Javarris Williams

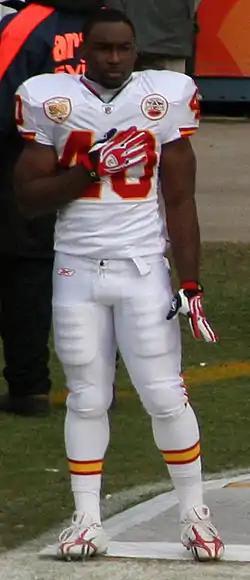
Williams during his tenure with the Chiefs.

Javarris Jamiel Williams (born April 8, 1986) is an American former professional football player who was a running back in the National Football League (NFL). He played college football for the Tennessee State Tigers. Williams was selected by the Kansas City Chiefs in the seventh round of the 2009 NFL draft. He was also a member of the Seattle Seahawks, Houston Texans, Dallas Cowboys, and Washington Redskins.